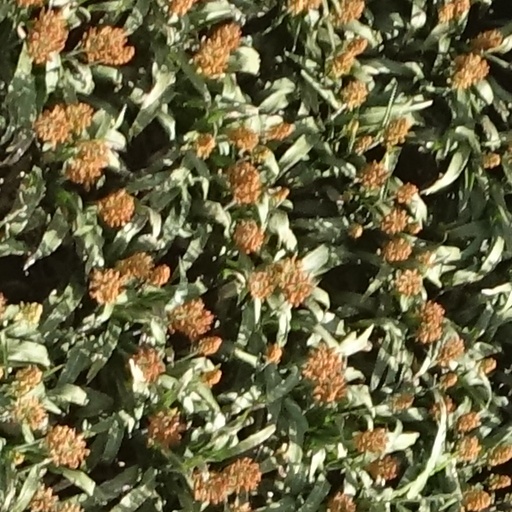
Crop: sorghum